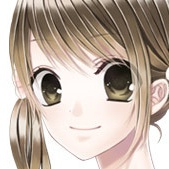
Portrait style: Anime Portrait